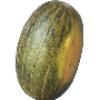
Label: Melon Piel de Sapo 1